H Street/Benning Road Line

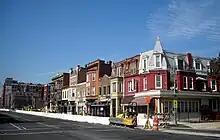
Construction of the H Street NE/Benning Road Line in October 2009

By 2008, the extension to the Minnesota Avenue Metro station had been dropped, and the H Street streetcar line was being designed to link up with a planned downtown streetcar line running along the same route as the downtown routes of the DC Circulator bus.